Hate (film)

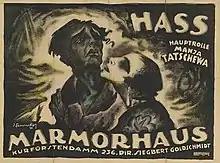

Hate is a 1920 German silent drama film directed by Manfred Noa and starring Tzwetta Tzatschewa, Ernst Deutsch and Rudolf Lettinger.